Cuney Homes

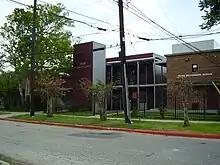
TSU/HISD Lab School

The Houston Independent School District (HISD) operates area public schools.